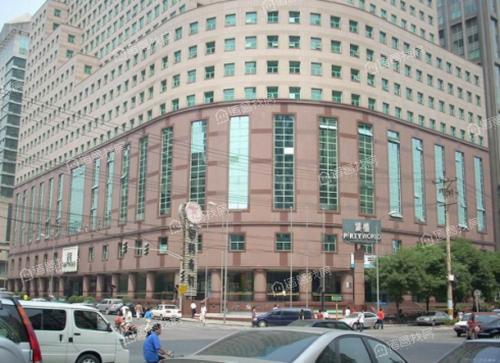
地标名称：泛利大厦
所在城市：北京市·朝阳区